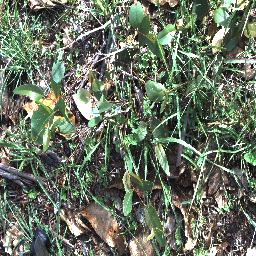
Label: negative